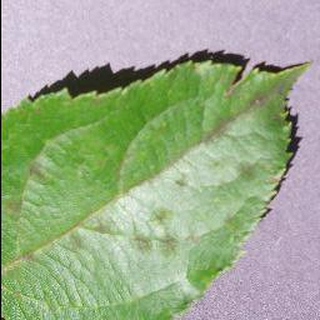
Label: apple_apple_scab